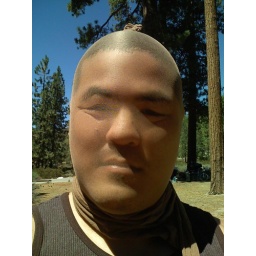
There were stockings in the tent bag that we were gonna use as a waste water filter at Burning Man.